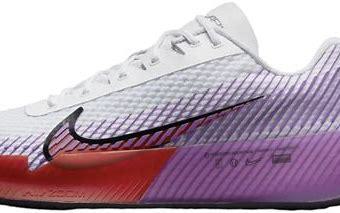
Brand: Nike
Model: Court Air Zoom Vapor 11